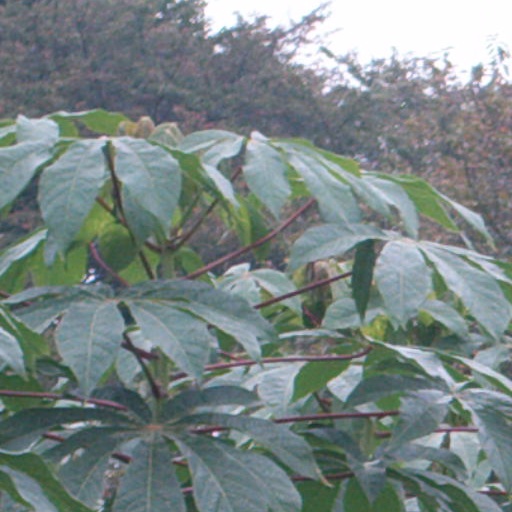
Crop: cassava